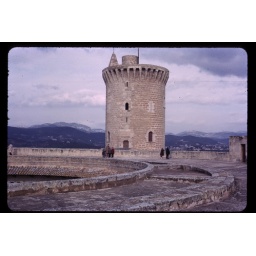
chris sally tim steve pose by tower atop bellevue castle palma